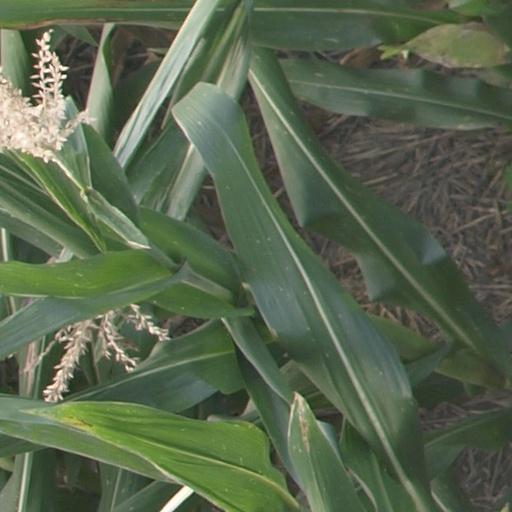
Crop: maize; corn